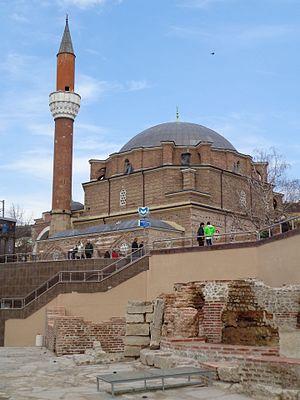
Sofia est la capitale et la plus grande ville de la Bulgarie, à 590 mètres d'altitude au pied du mont Vitocha, non loin de l'Iskar.